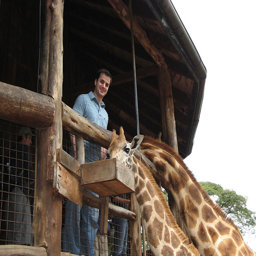
Man standing on railing looking down at two giraffes.
Two giraffes feeding next to a viewpoint next to a person.
A man watches two giraffes eating from a box.
Two giraffes feeding from boxes mounted on a wooden building, with a man watching.
A man watching some giraffes eat their food.